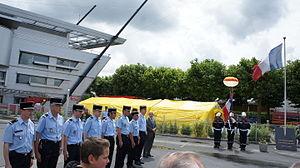
lors des journées portes ouvertes 2013.
Cette trame de l'urbanisation contemporaine de Reims est ici seulement esquissée à partir des travaux notamment du RHa et aussi ceux de François-Xavier Tassel dans sa thèse de doctorat sur la Reconstruction de Reims après la Première Guerre mondiale.